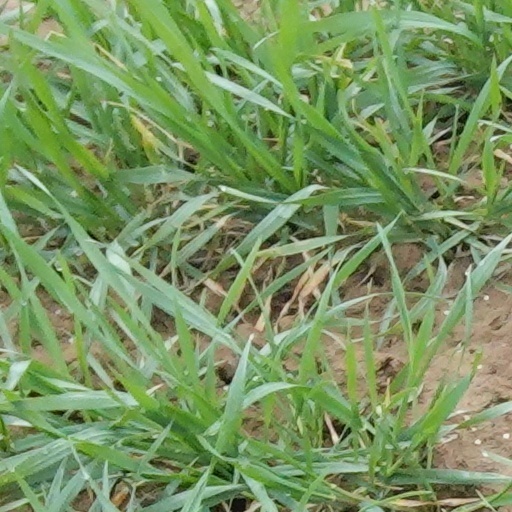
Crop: wheat